Syrian Jews

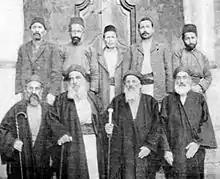
Rabbi Jacob Saul Dwek, Rabbi Reuven Ancona and officials of the great synagogue of Aleppo.

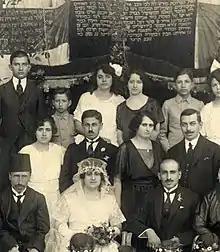
Jewish wedding in Aleppo, Syria, 1914

There exists a fragment of the old Aleppo prayer book for the High Holy Days, published in Venice in 1527, and a second edition, starting with the High Holy Days but covering the whole year, in 1560. This represents the liturgy of the "Musta'arabim" (native Arabic-speaking Jews) as distinct from that of the Sephardim proper (immigrants from Spain and Portugal): it recognizably belongs to the "Sephardic" family of rites in the widest sense, but is different from any liturgy used today. For more detail, see Old Aleppo ritual.